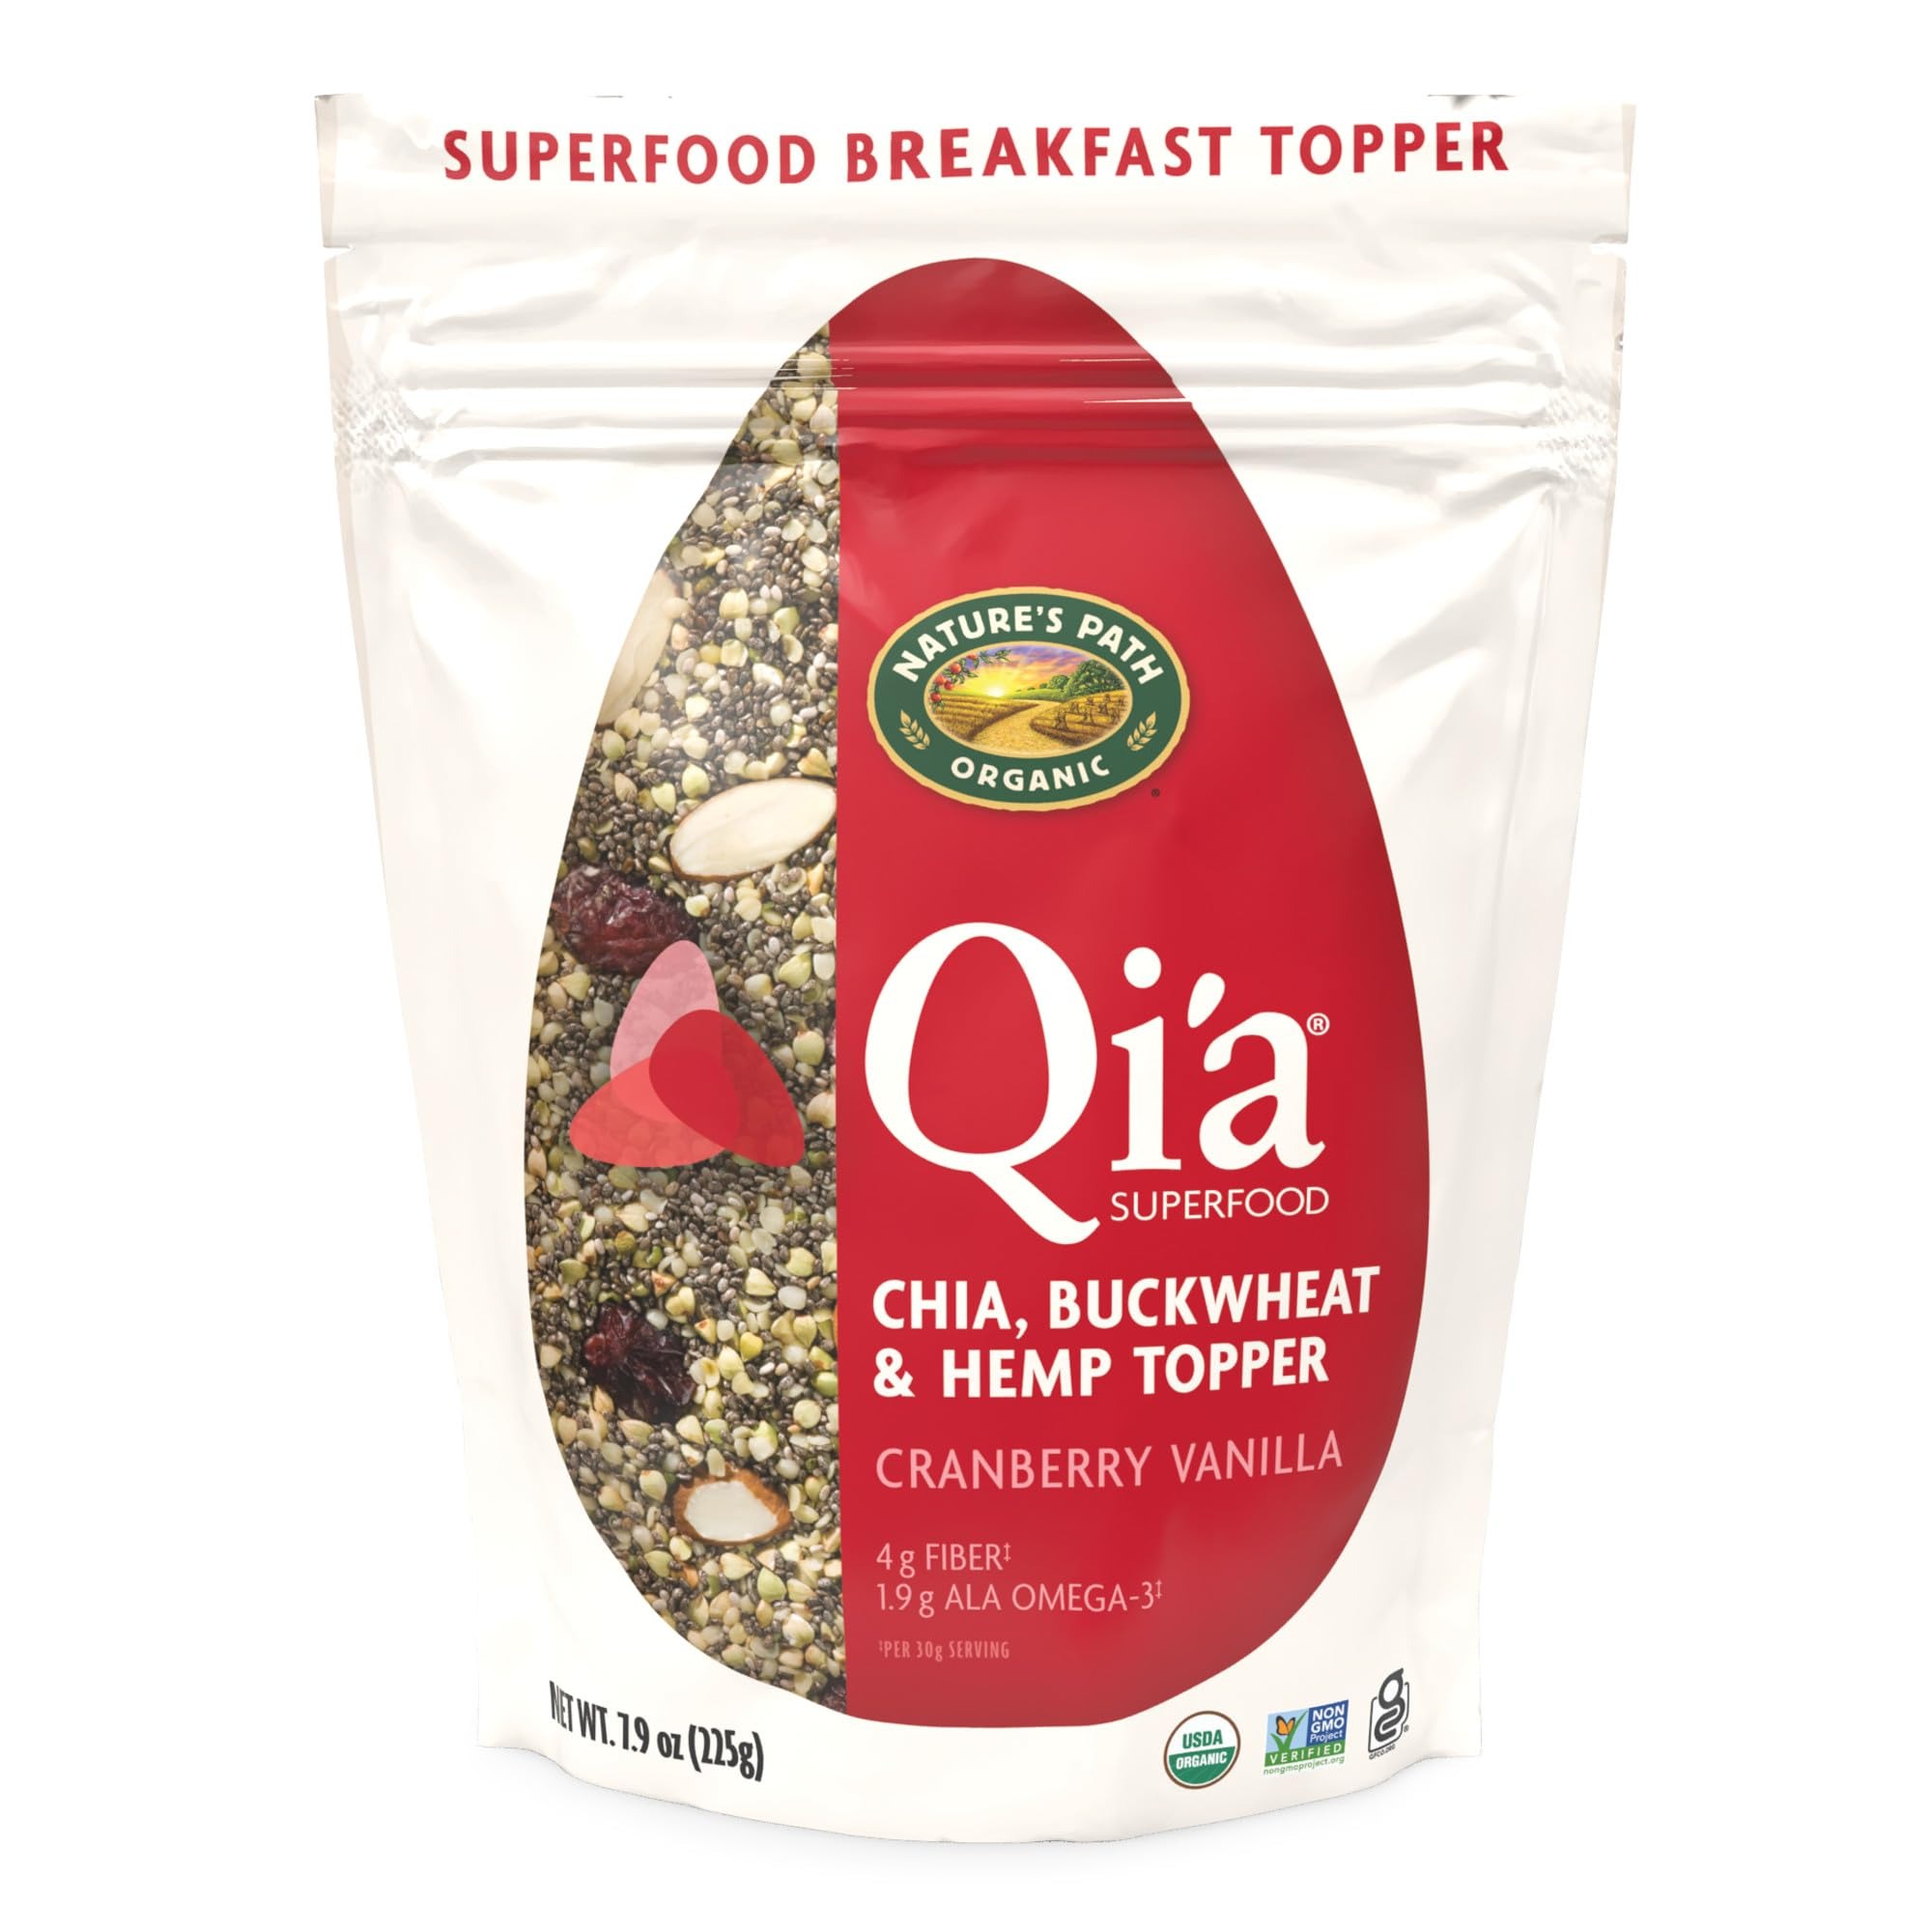
Item Name: Nature's Path Organic Superfood Cranberry Vanilla Chia, Buckwheat & Hemp Breakfast Topper Cereal, 7.9 oz (Pack of 1), Gluten Free, Non-GMO
Bullet Point 1: Contains: 1 Pouch of Nature's Path Cranberry Vanilla Chia, Buckwheat & Hemp Breakfast Topper Cereal, 7.9 ounces
Bullet Point 2: Our original Qi’a blend of organic chia seeds, buckwheat groats and hemp seeds, flavored with dried cranberries, almond slivers and vanilla. This versatile blend boosts the nutritional value of practically anything you can think of: Add as an ingredient to your smoothie or overnight oats, mix with your yogurt, oatmeal or cereal, top your salad or include in your baking.
Bullet Point 3: All of our recipes are carefully crafted with only certified USDA organic and Non-GMO ingredients, so that mindful eaters can enjoy a deliciously nutritious breakfast, with no artificial colors, flavors and preservatives.
Bullet Point 4: Each serve contains 6g protein, and 4g fiber and is an excellent source of ALA omega 3. Naturally gluten free, Qi’a superfood toppers are also suitable for vegan diets.
Bullet Point 5: Our planet, our food and our bodies are all connected. Being mindful about your food and choosing to eat organic means you’re making the best choice for your health, and our planet.
Value: 7.9
Unit: Ounce

Price: 8.69